Rose–Baley Party

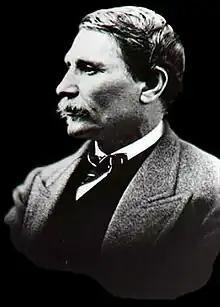
E.F. Beale

In October 1857, an expedition led by Edward Fitzgerald Beale was tasked with establishing a trade route along the 35th parallel from Fort Smith, Arkansas to Los Angeles, California. The wagon road began at Fort Smith and continued through Fort Defiance, Arizona before crossing the Colorado River near present-day Needles, California. The location where Beale crossed the river, en route to California, became known as Beale's Crossing. Beale described the route, "It is the shortest from our western frontier by , being nearly directly west. It is the most level: our wagons only double-teaming once in the entire distance, and that at a short hill, and over a surface heretofore unbroken by wheels or trail on any kind. It is well-watered: our greatest distance without water at any time being . It is well-timbered, and in many places the growth is far beyond that of any part of the world I have ever seen. It is temperate in climate, passing for the most part over an elevated region. It is salubrious: not one of our party requiring the slightest medical attendance from the time of our leaving to our arrival ... It crosses the great desert (which must be crossed by any road to California) at its narrowest point."